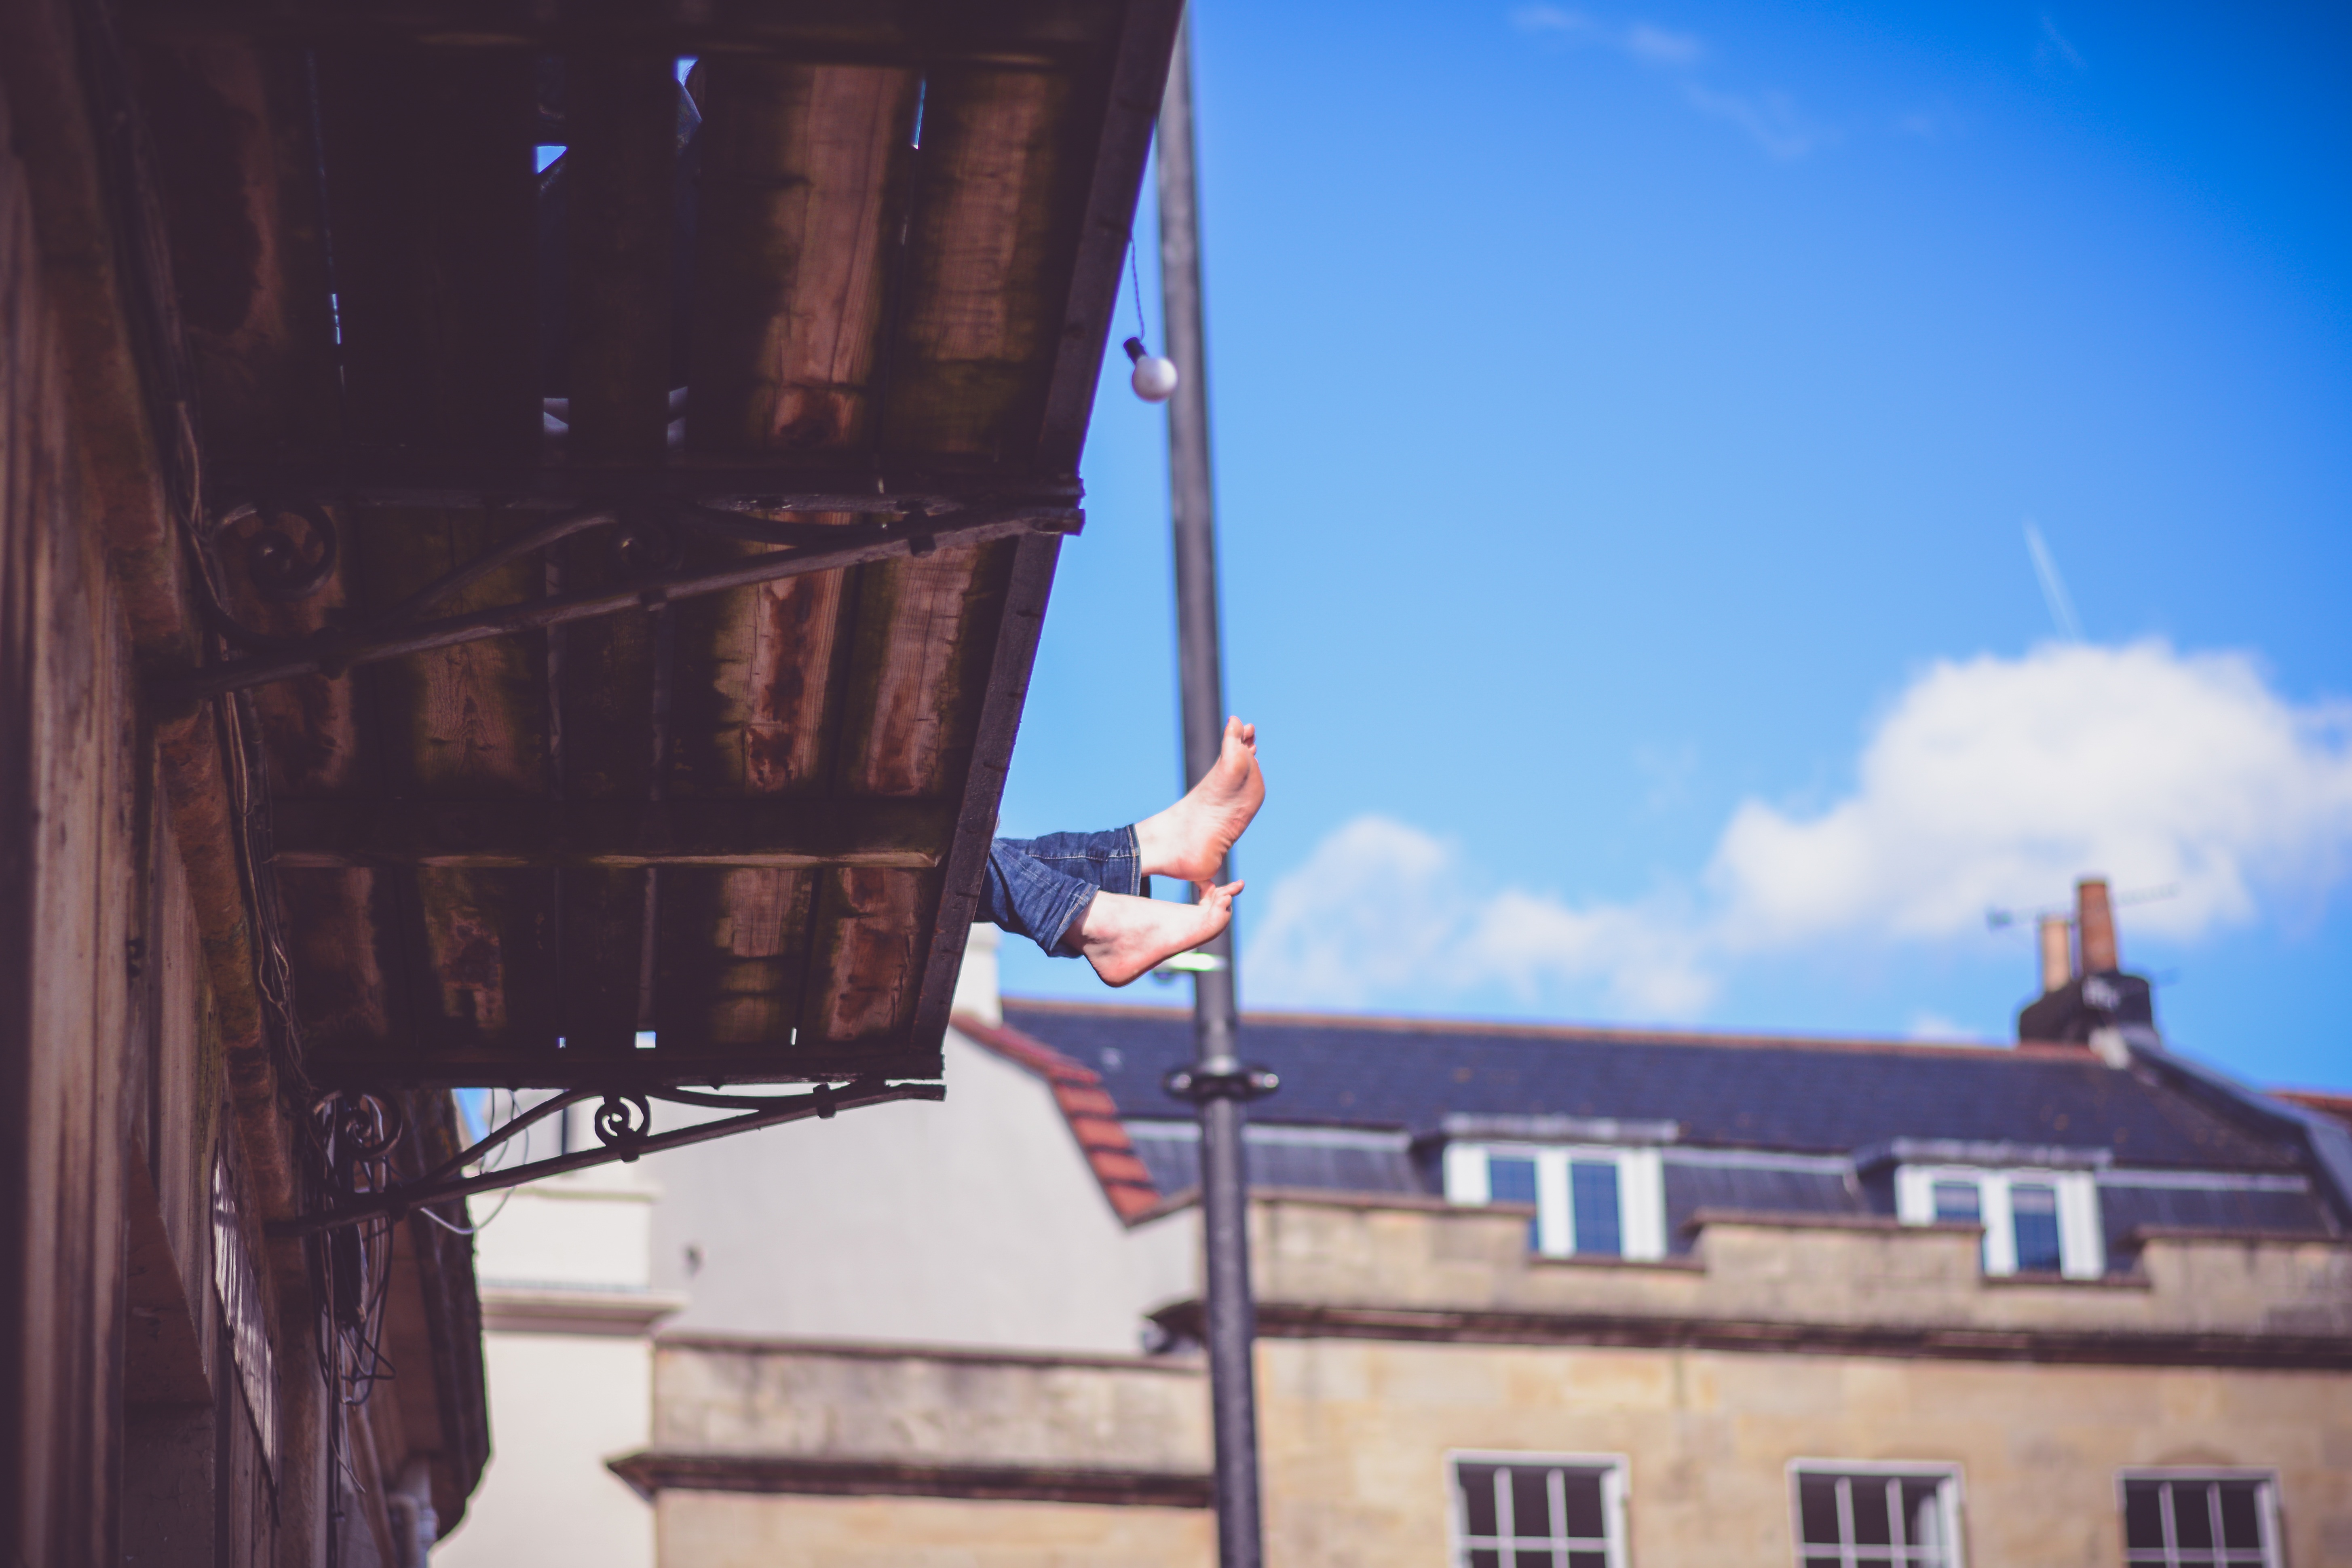
sky, house, feet, balcony, vehicle, mast, blue, freedom